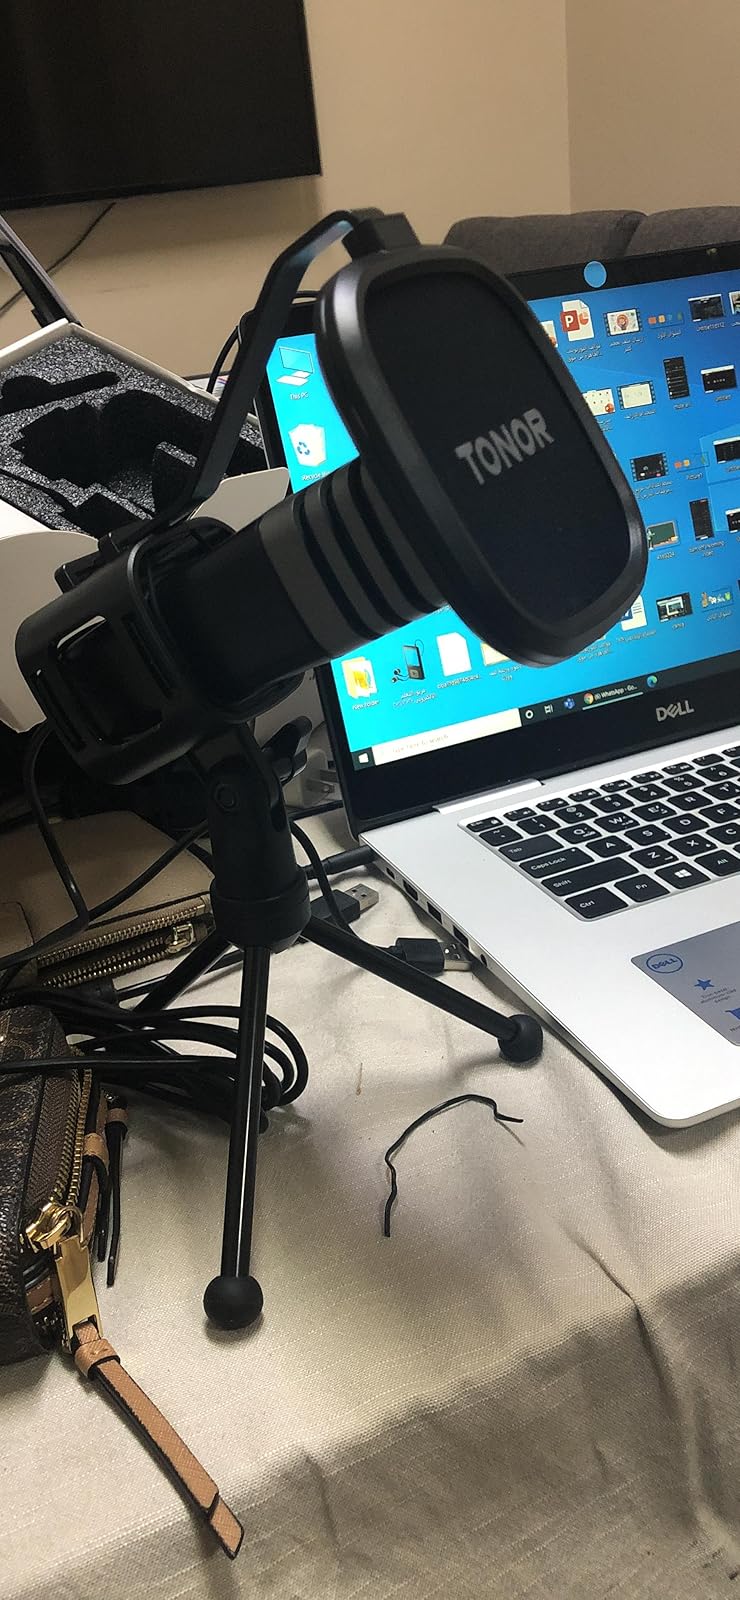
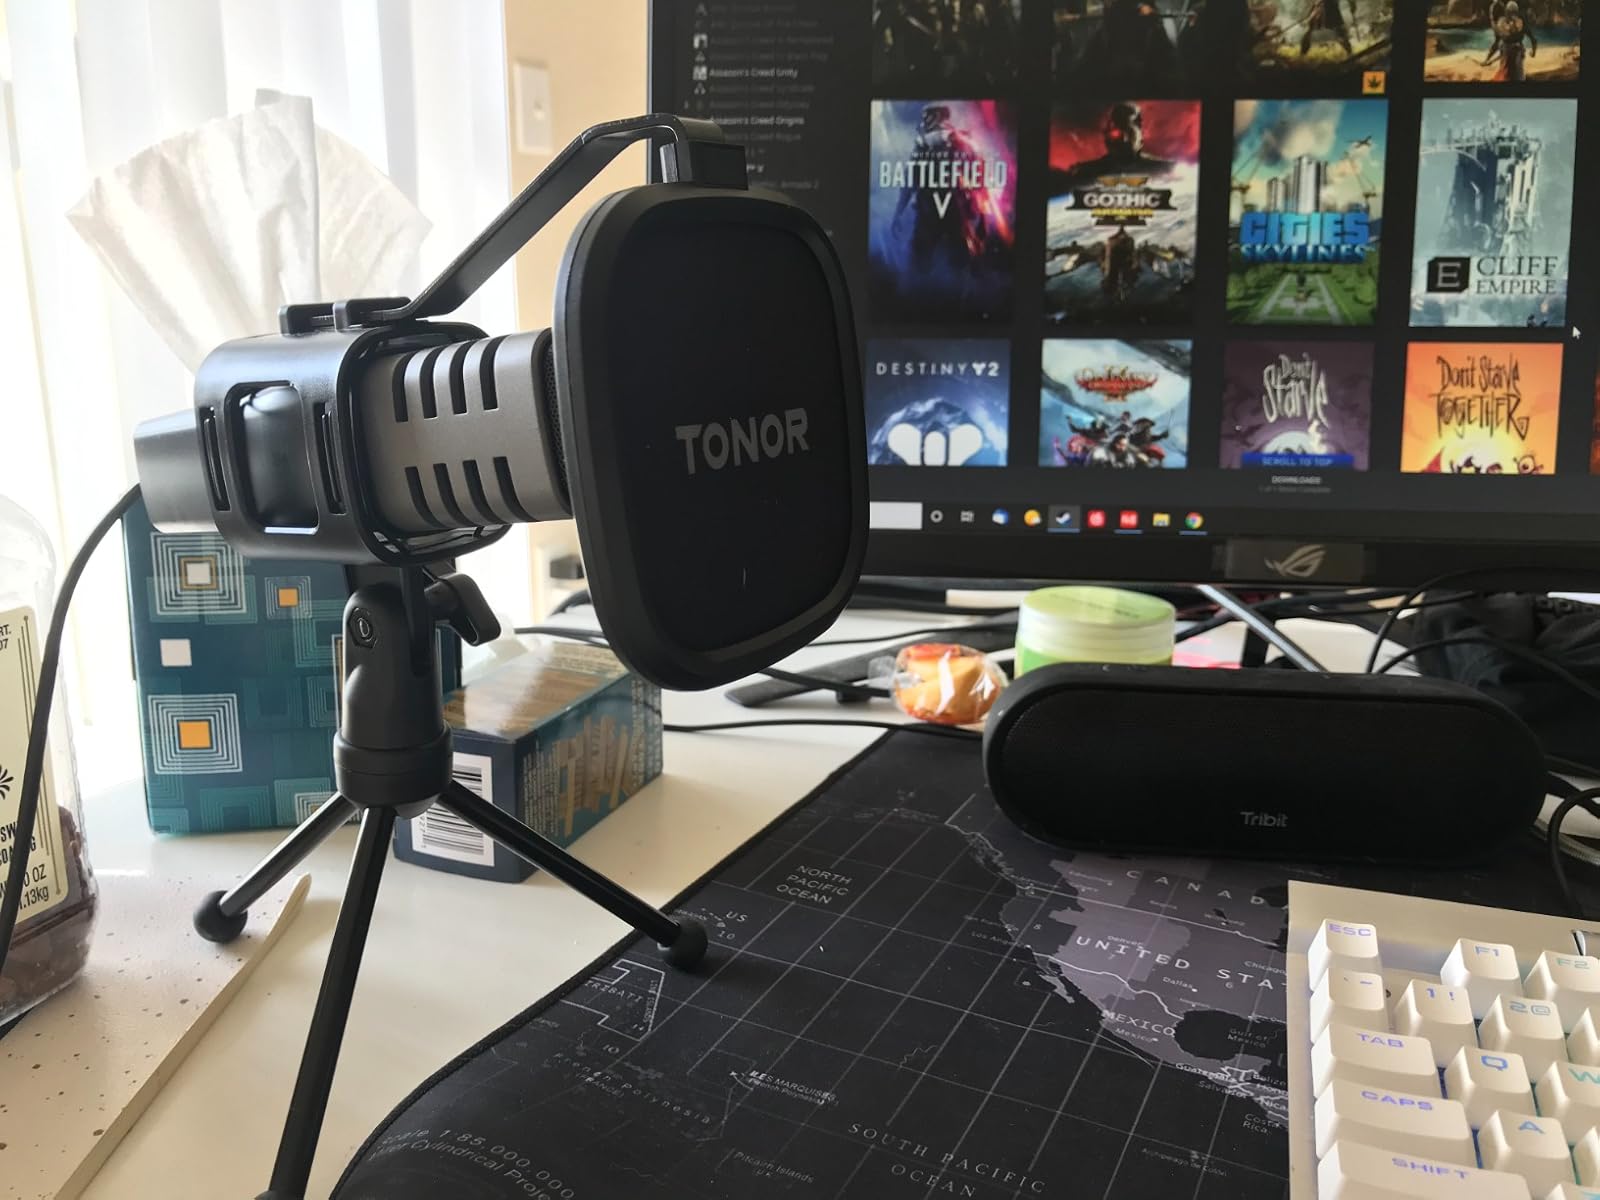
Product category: microphone
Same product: yes